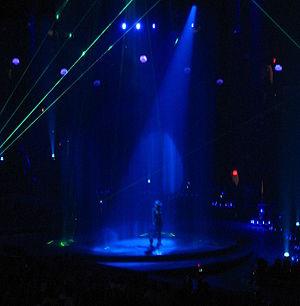
Le Dream Within A Dream Tour est la quatrième tournée de la chanteuse américaine Britney Spears pour soutenir son troisième album Britney. Elle s'est déroulée en 2001 et 2002. Le DVD est disponible sous le nom de Live From Las Vegas. Il est basé sur thème du poème Dream Within A Dream d'Edgar Allan Poe.